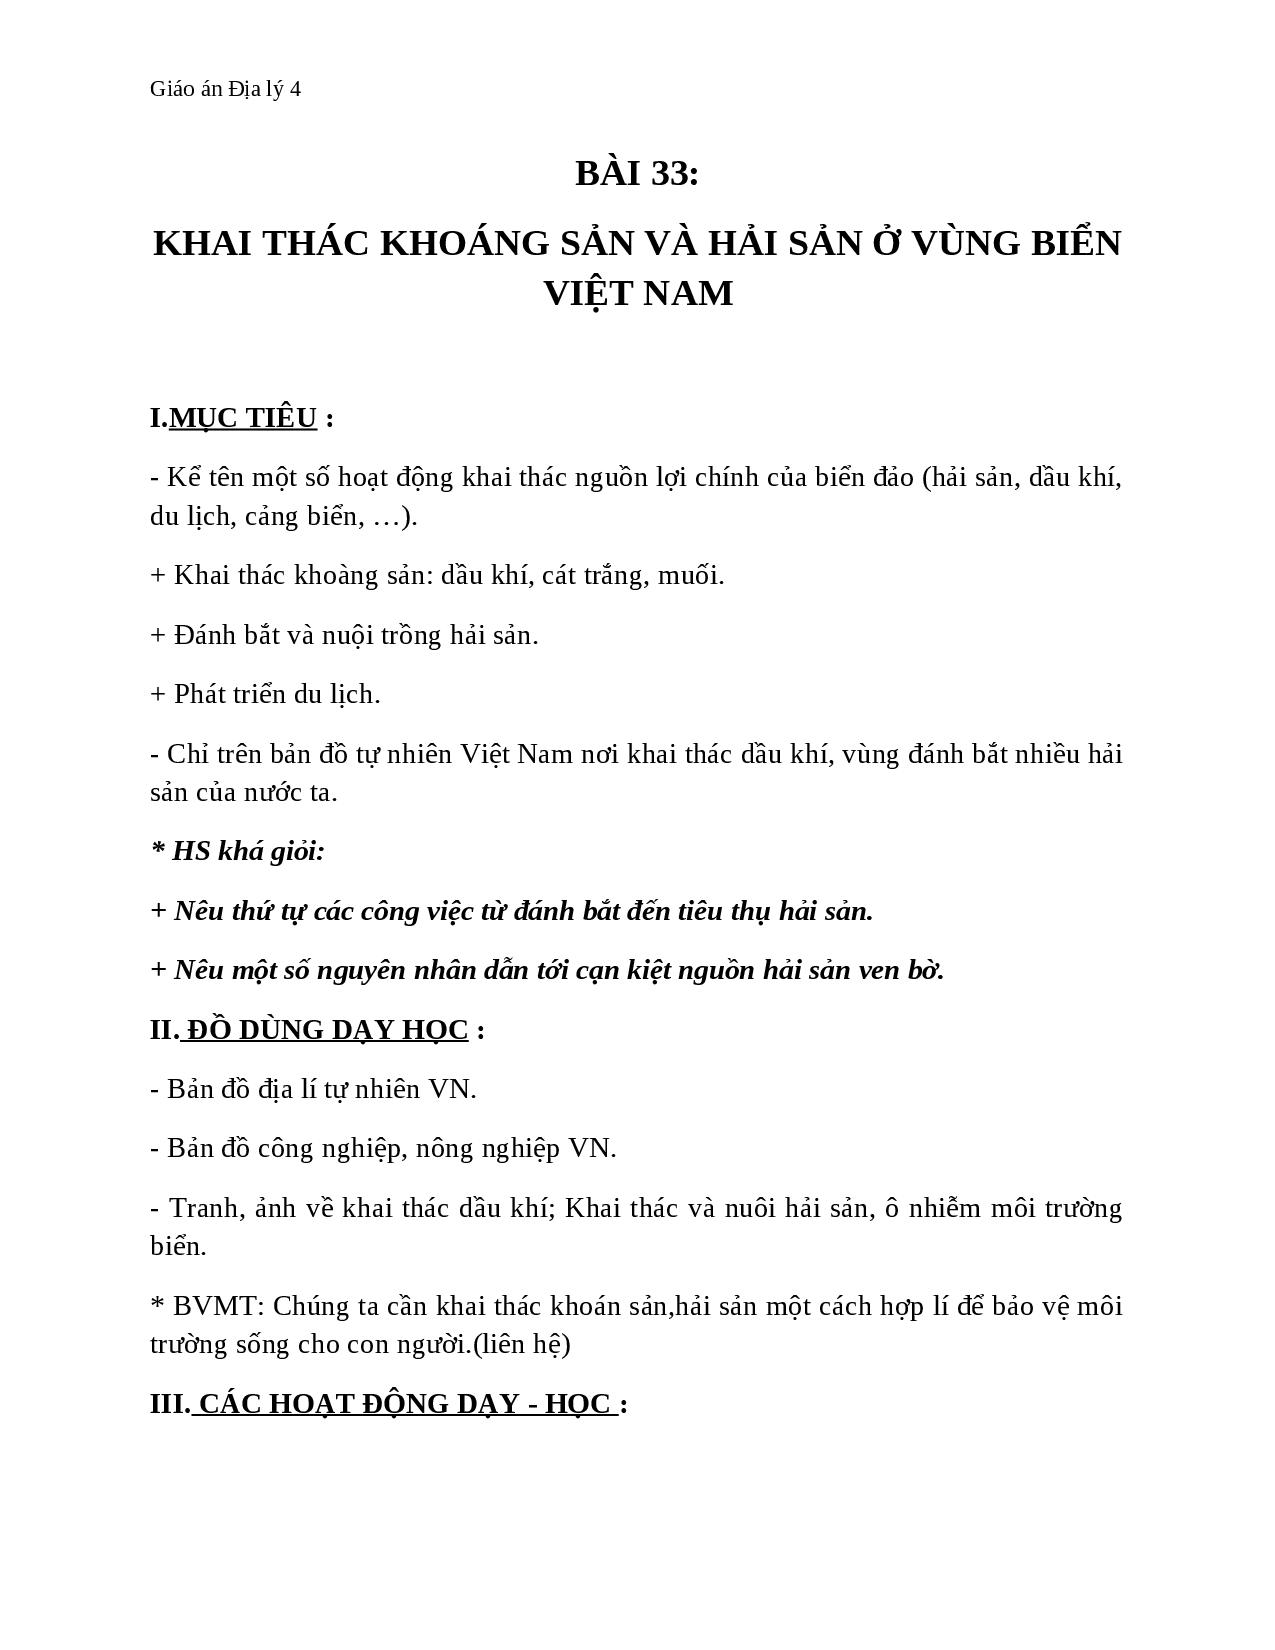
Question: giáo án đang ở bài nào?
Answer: bài 33: khai thác khoáng sản và hải sản ở vùng biển việt nam